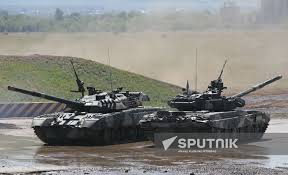
Label: T-80